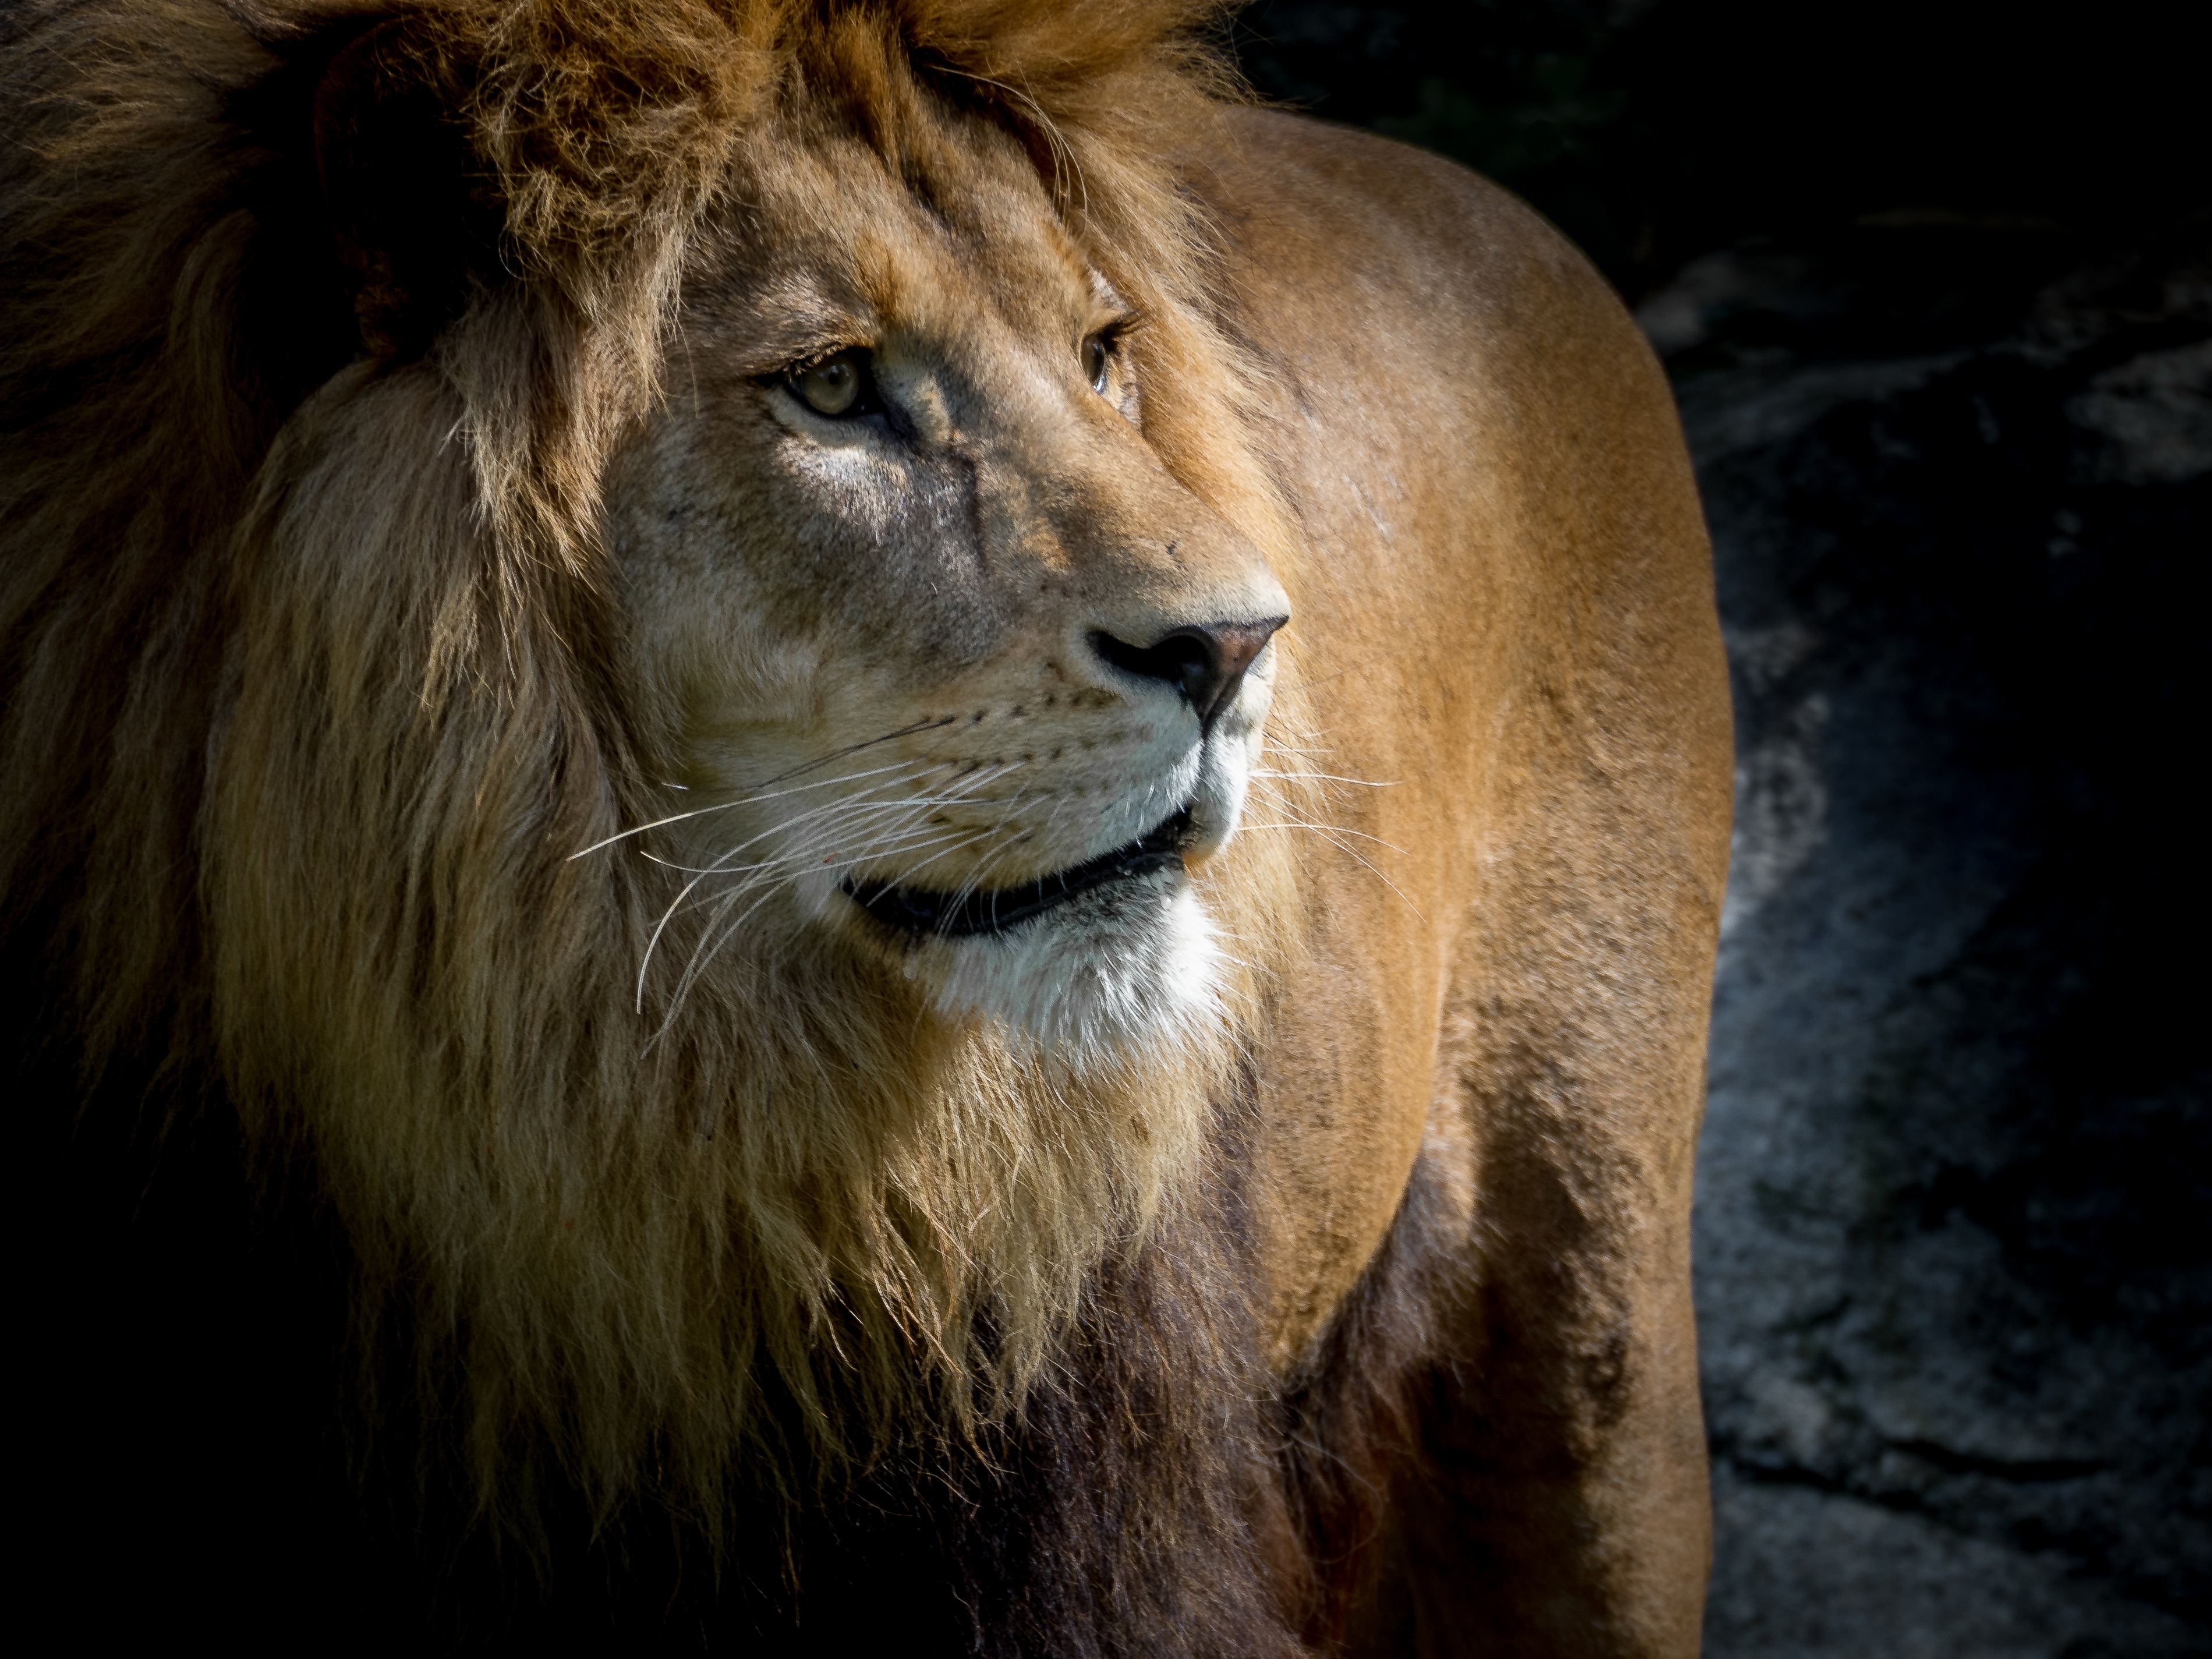
wildlife, zoo, mammal, mane, fauna, lion, whiskers, vertebrate, lwe, big cats, cat like mammal, masai lion